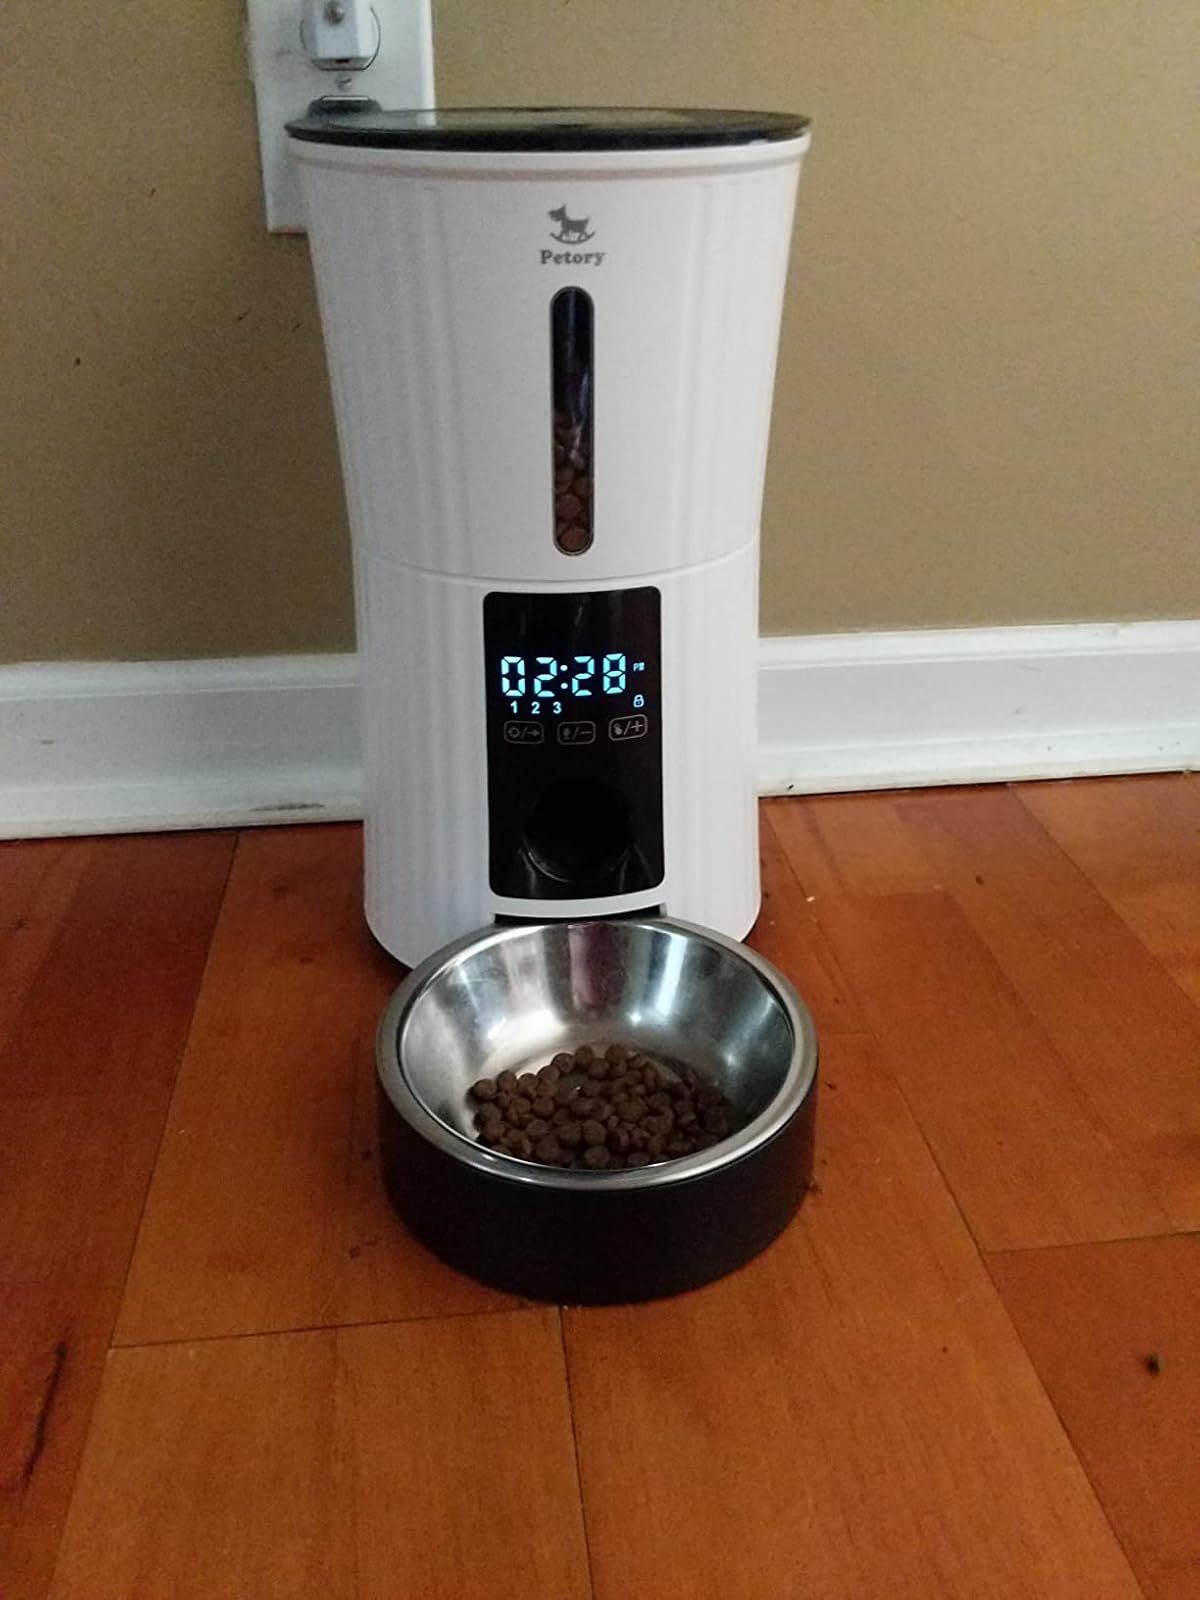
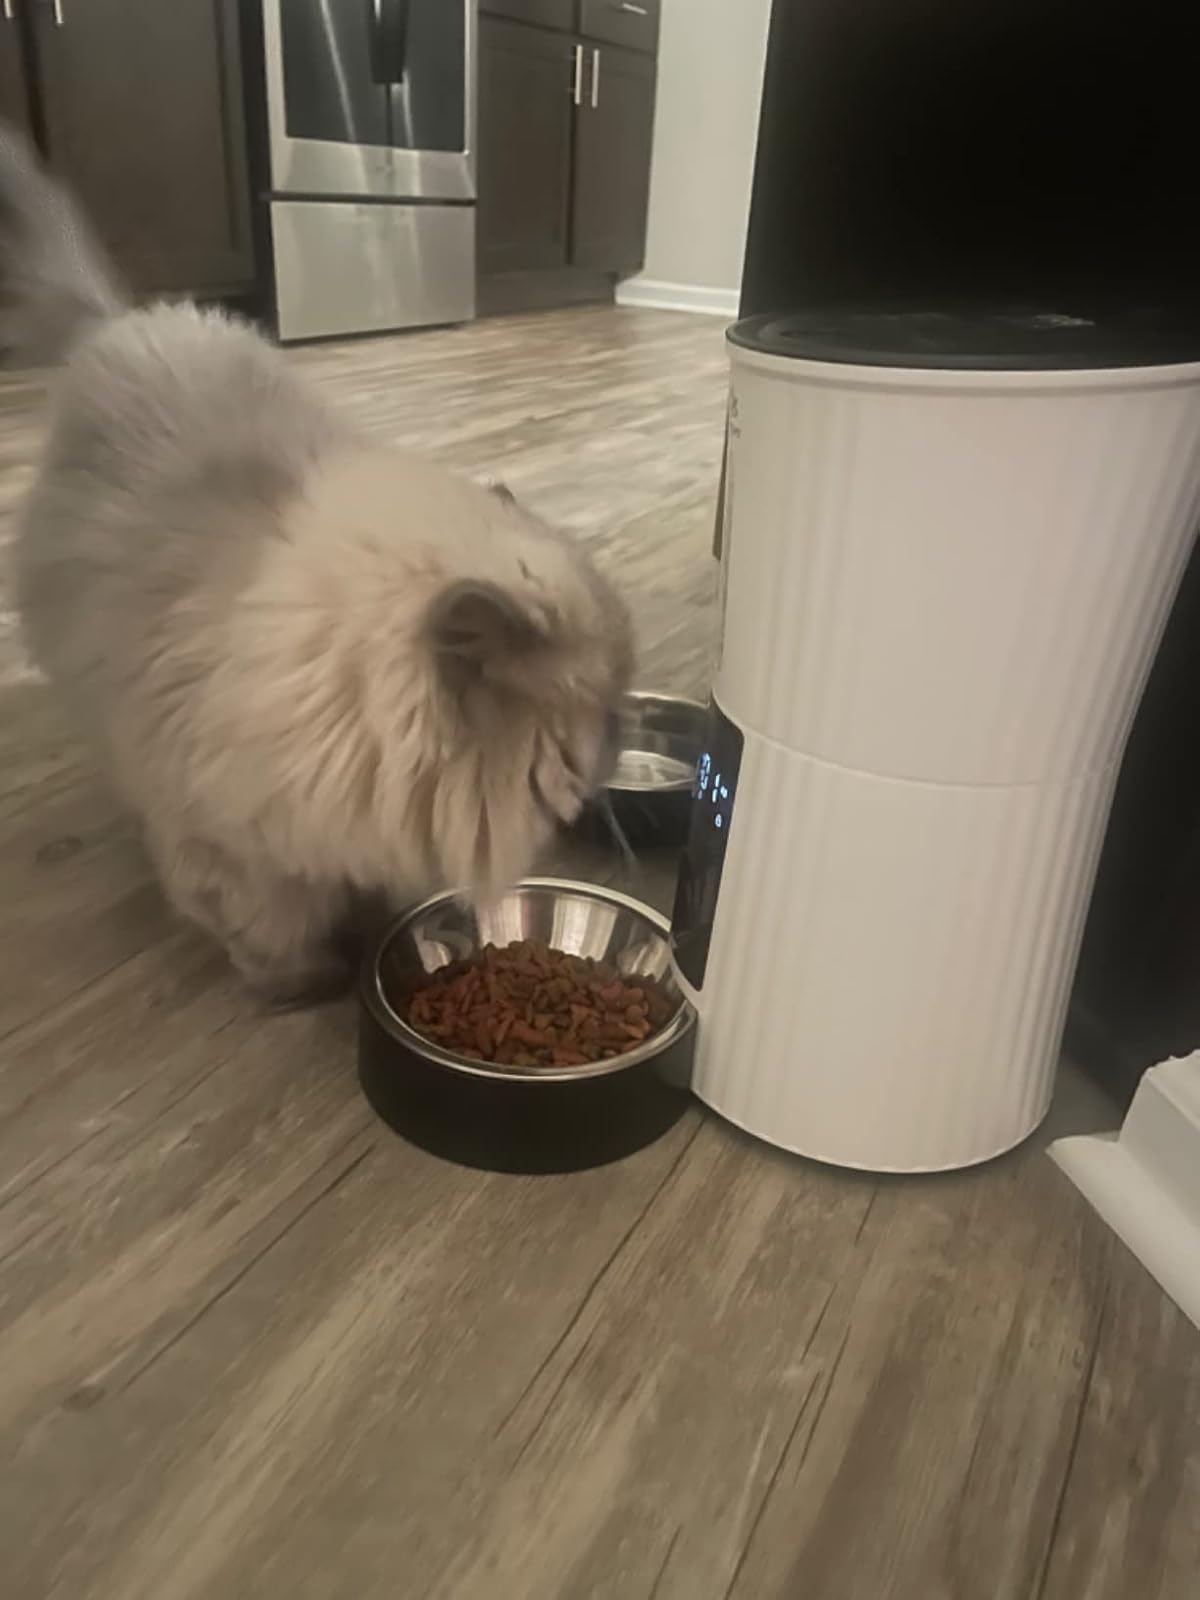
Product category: items_feeder
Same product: yes